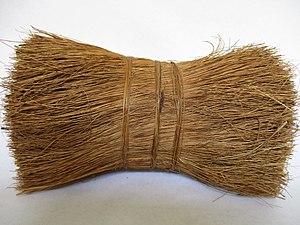
Botte de fibre de noix de coco
Une brosse est généralement définie comme un outil ou un ustensile de nettoyage constitué de touffes de filaments de matières diverses, fixées sur un support. Les brosses sont principalement connues comme ustensiles de ménage et de toilette mais elles servent à des tâches très variées dans de nombreux domaines dont l'art, l'artisanat et l'industrie.